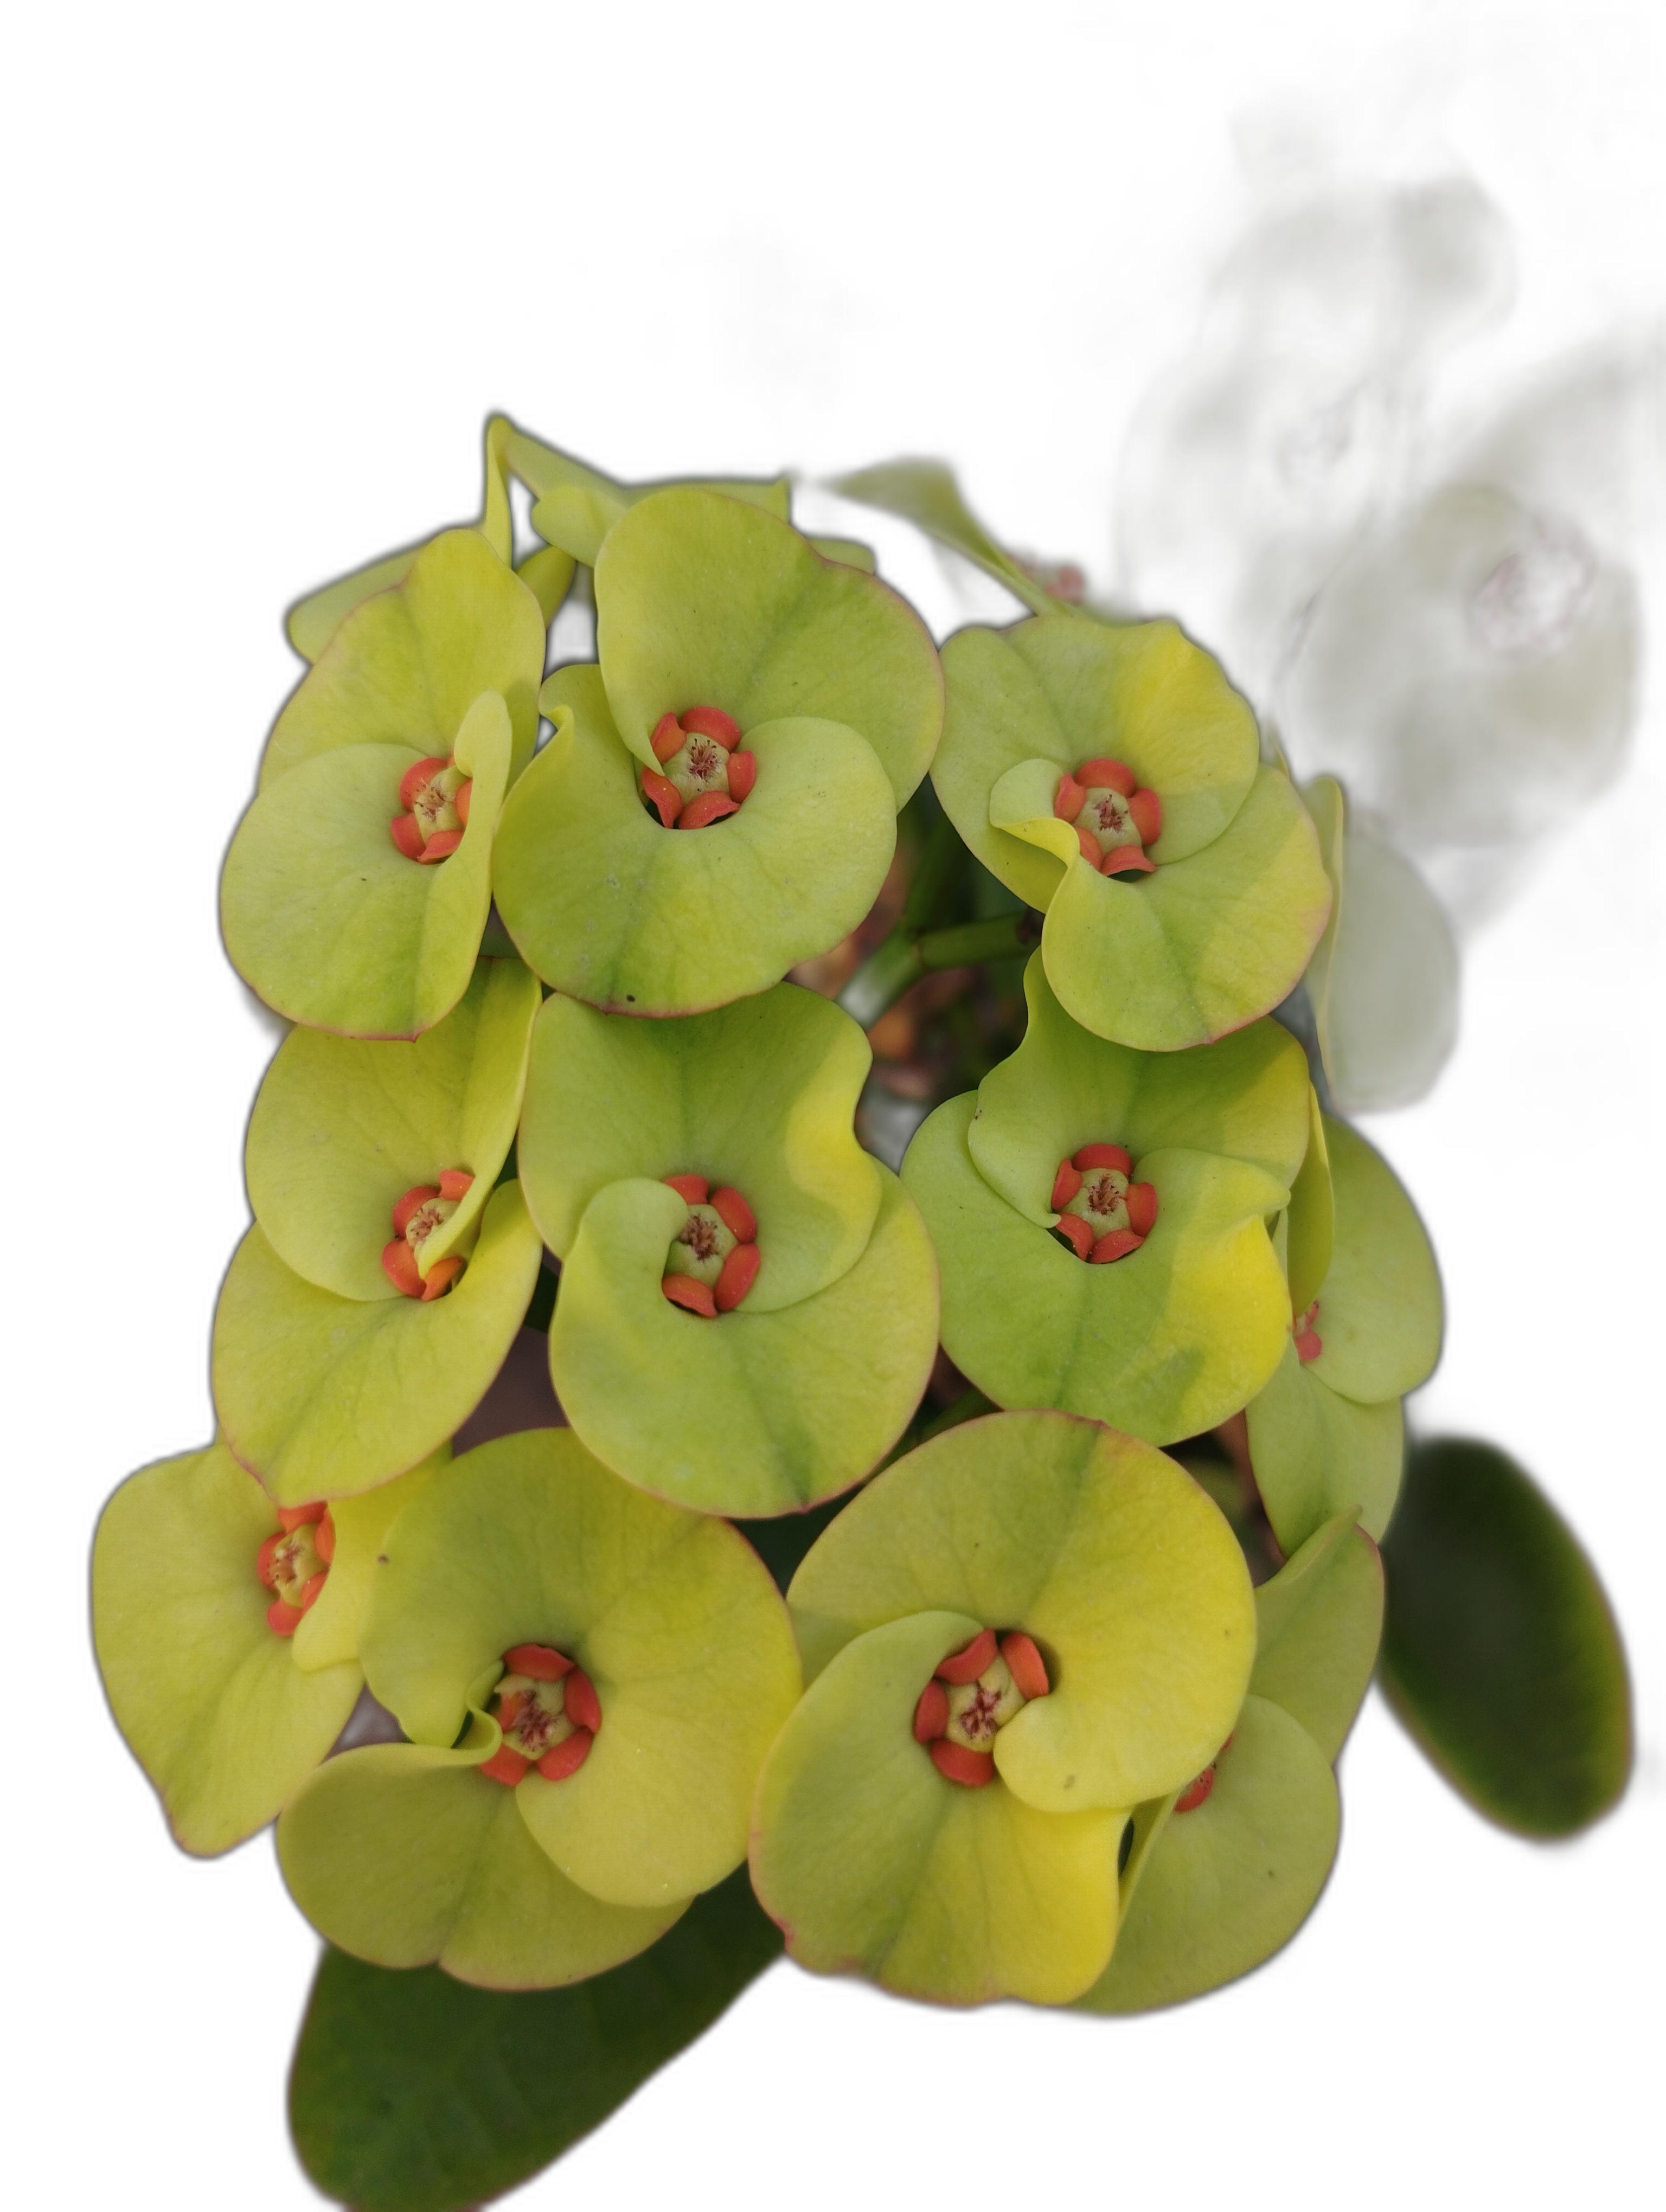
Label: Crown of thorns